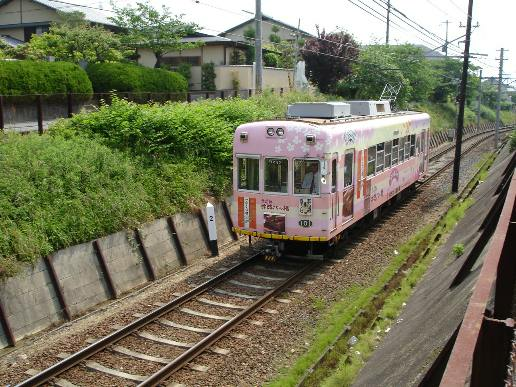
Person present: No